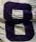
Number: 8